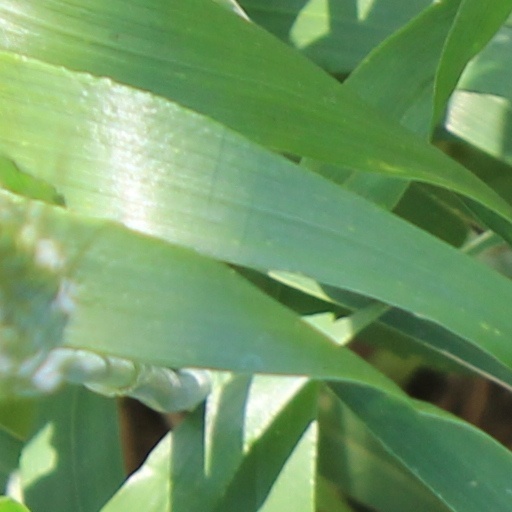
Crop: wheat